Wu Bangguo

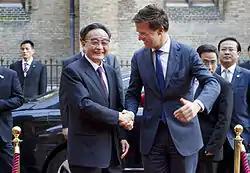
Wu meeting with Dutch Prime Minister Mark Rutte in Amsterdam, 2012

During a speech about the Hong Kong Basic Law in the territory in June 2007, Wu warned that Hong Kong will only have as much authority as granted from Beijing, and that the Special Administrative Region's government is an executive-led model and should not blindly follow Western systems. He also stated that the Central Government supported Hong Kong's development of democracy, so long as it is within the boundaries of the Hong Kong Basic Law. Although the remarks were left open to interpretation, they generated significant controversy in Hong Kong, with pro-democracy politicians calling it a challenge on the autonomy of the territory.